Steven Pruitt

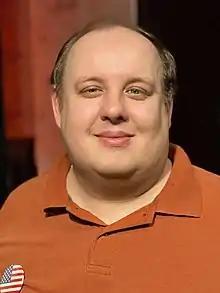
Pruitt in 2022

Steven Pruitt (born April 17, 1984), known online as Ser Amantio di Nicolao, is an American Wikipedia editor and administrator with the largest number of edits made to the English Wikipedia, at over 6 million, having made at least one edit to one-third of all articles in the edition. Pruitt first began editing Wikipedia in 2004. He has also created more than 33,000 Wikipedia articles. Pruitt was named as one of the 25 most important influencers on the Internet by "Time" magazine in 2017.